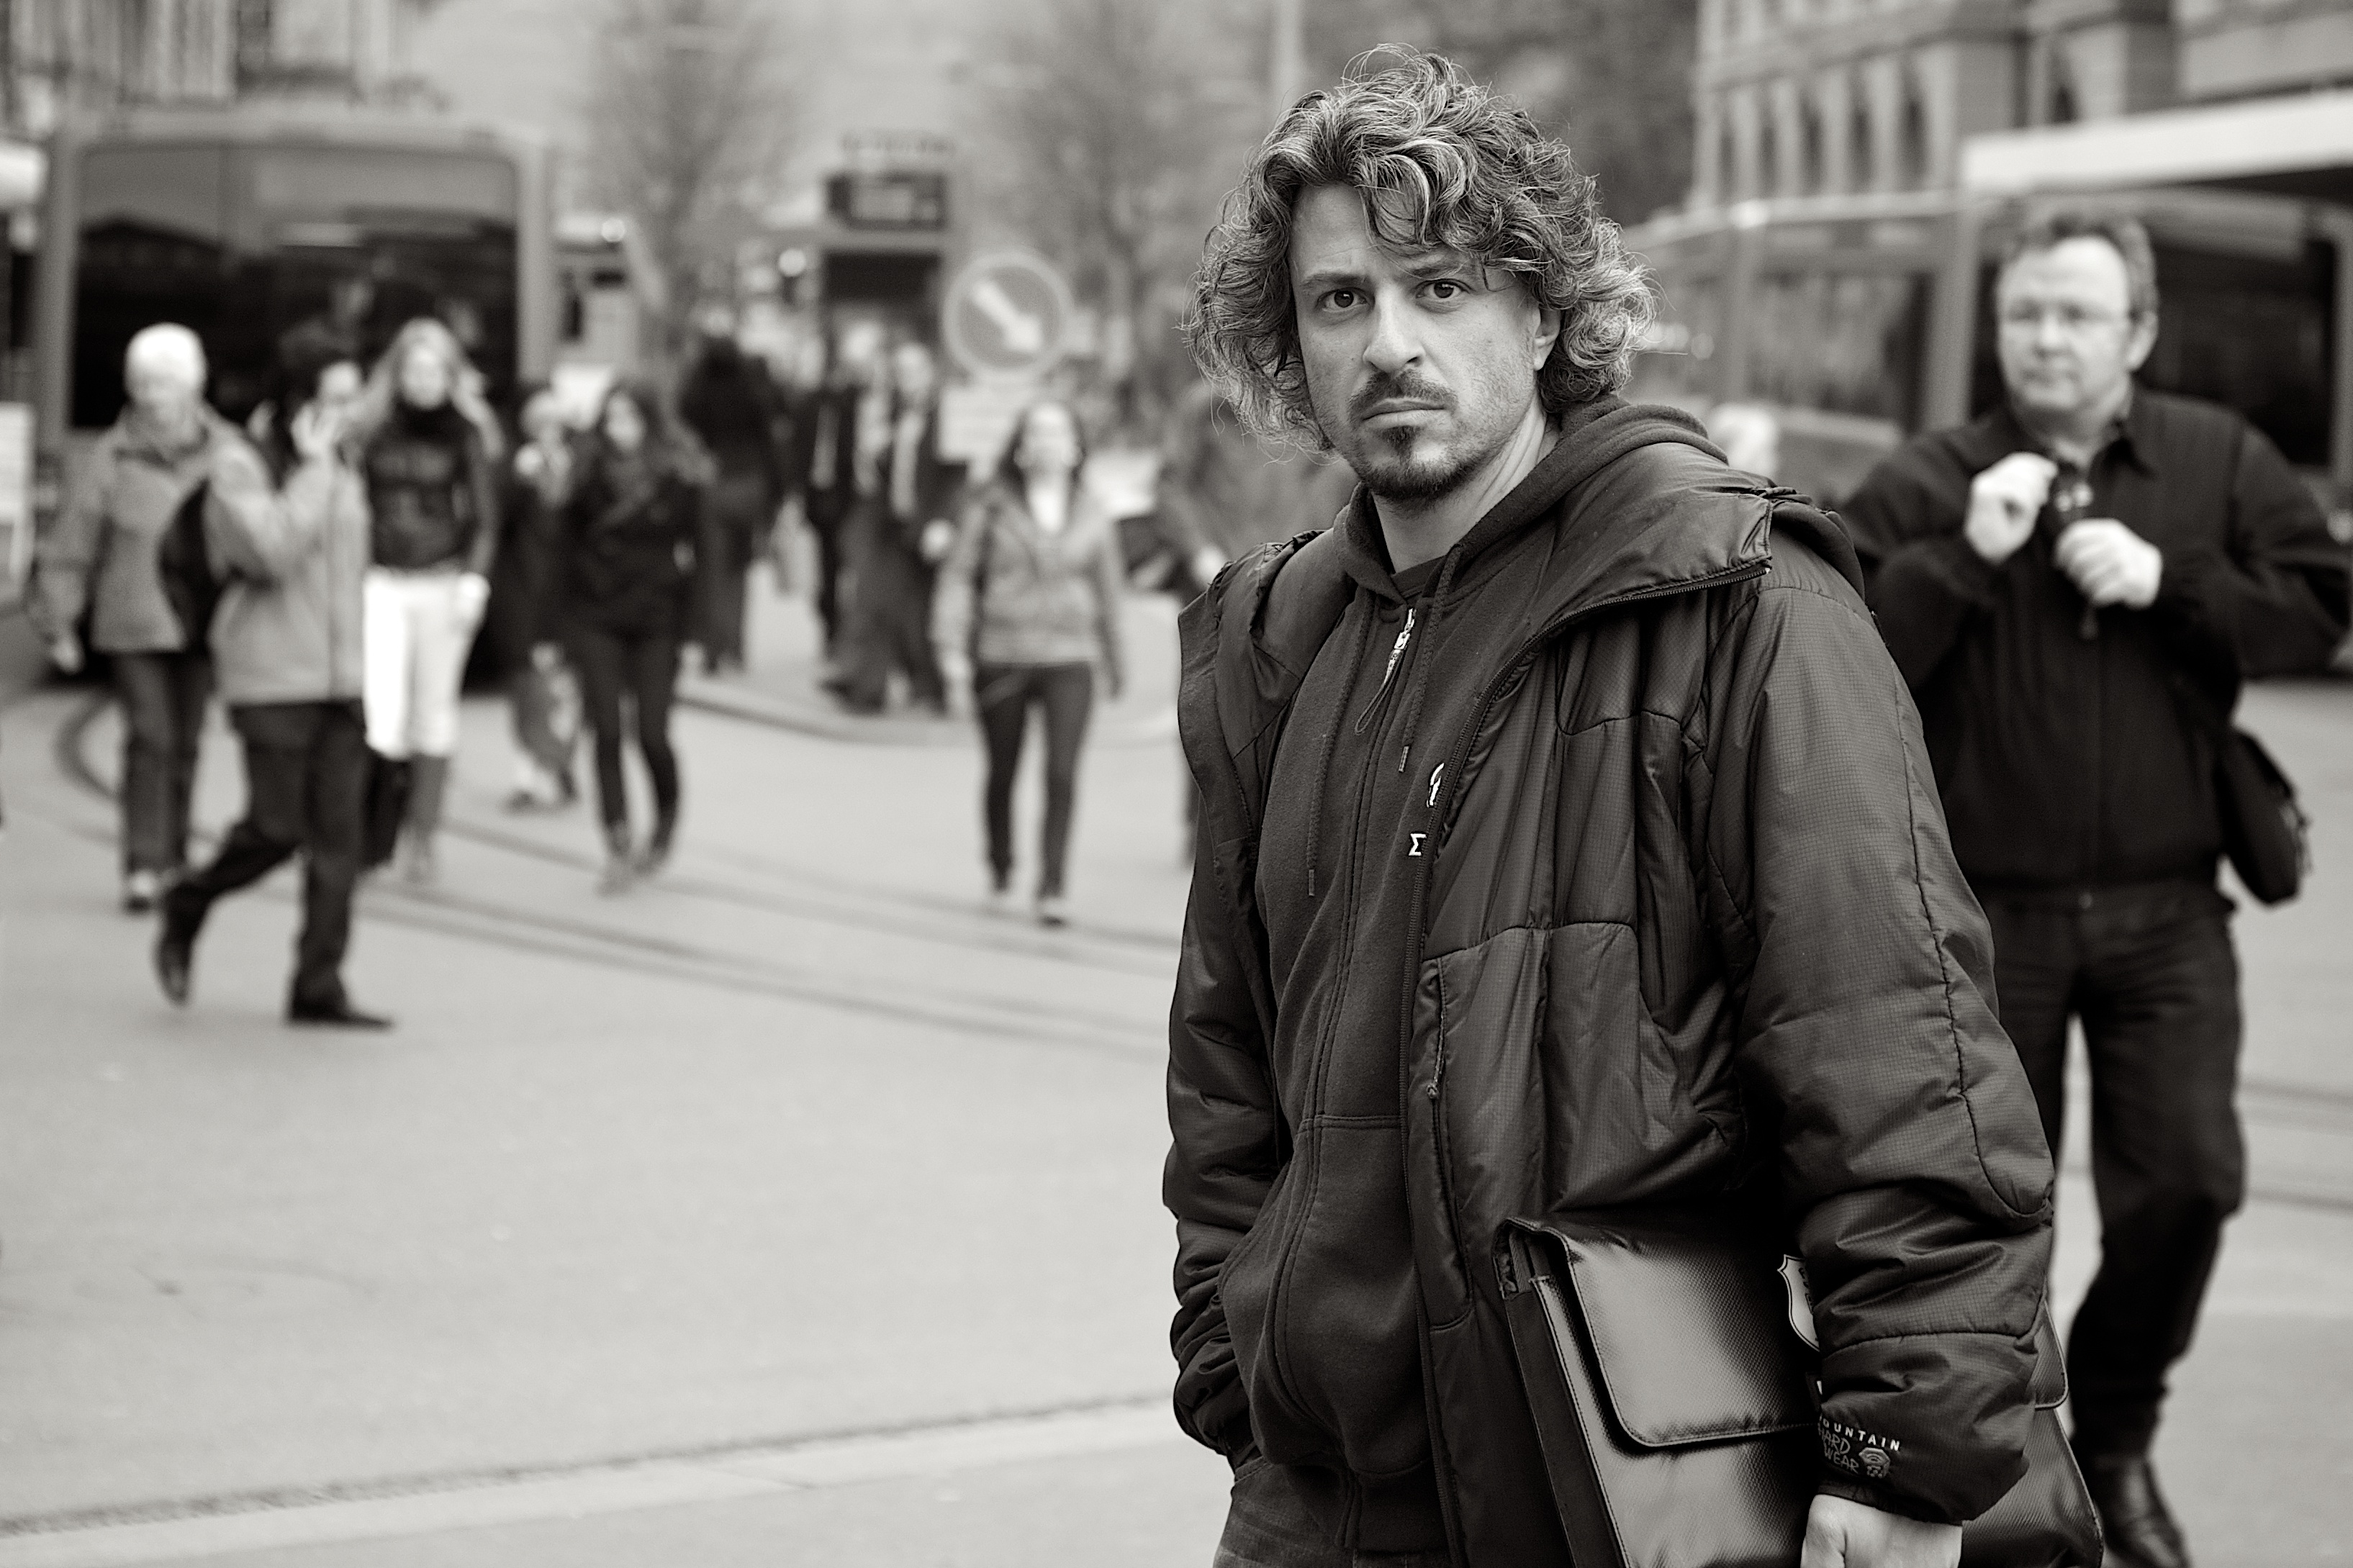
pedestrian, walking, person, black and white, people, road, white, street, photography, crowd, ebook, training, black, monochrome, streetphotography, flickr, thomas, video, infrastructure, olympus, photograph, omd, fuji, leica, monochrom, leuthard, hcb, thomasleuthard, streettogs, monochrome photography